Sára Bejlek

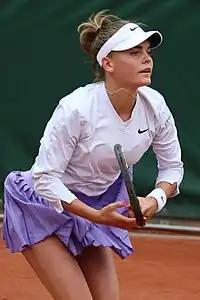
Bejlek at the 2023 French Open

At 16, as the second-youngest player in the top 200, she made her debut at the Australian Open. She lost to her compatriot Barbora Krejčíková in the first round. In early April, she reached her first final of the year, the $60k Split tournament, but lost to Tara Würth.